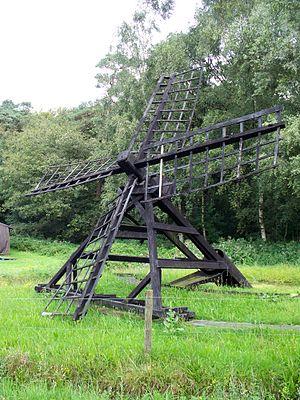
Boktjasker Arnhem est un moulin à vent situé à Arnhem, dans la province de Gueldre aux Pays-Bas.
Cet article recense les moulins à vent de la province de Gueldre, aux Pays-Bas.